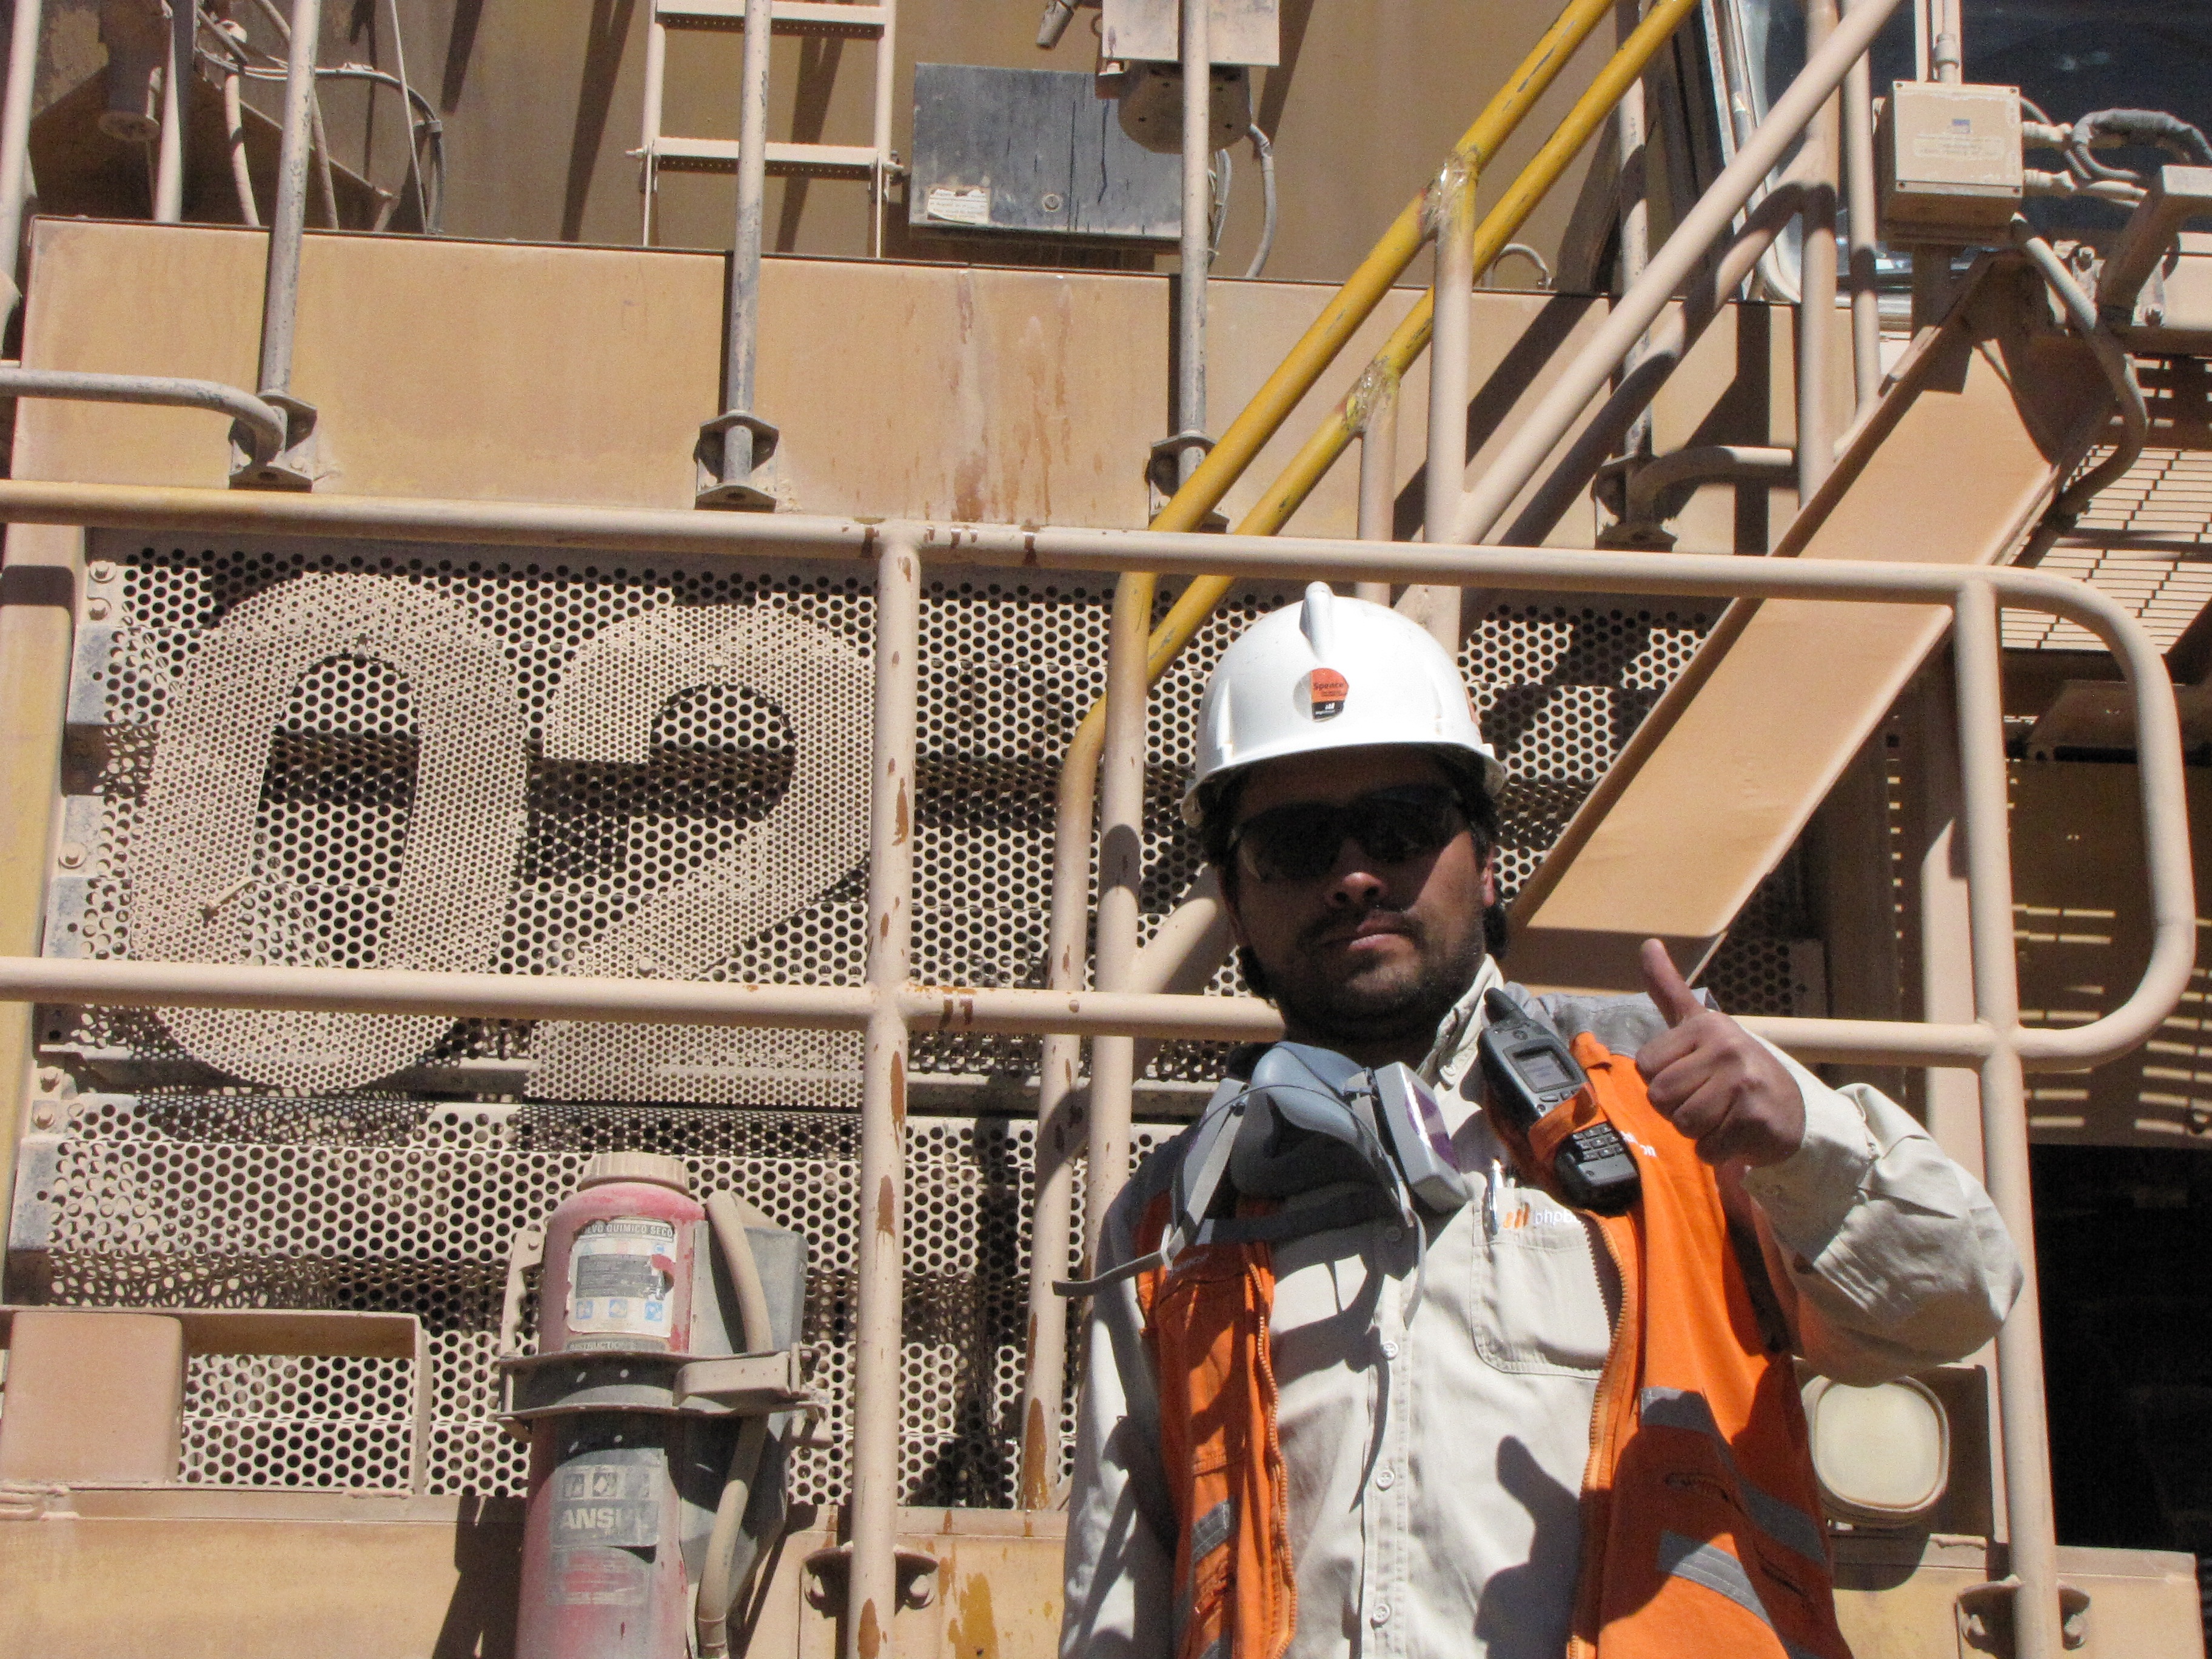
man, person, people, military, construction, worker, construction worker, working people